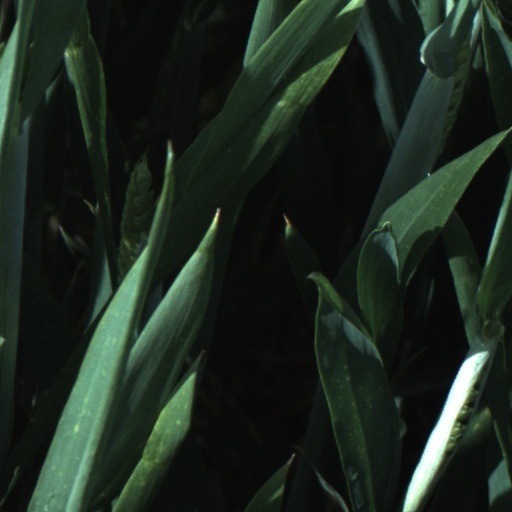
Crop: wheat